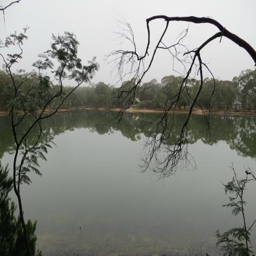
morning walk around the resort 's dam .